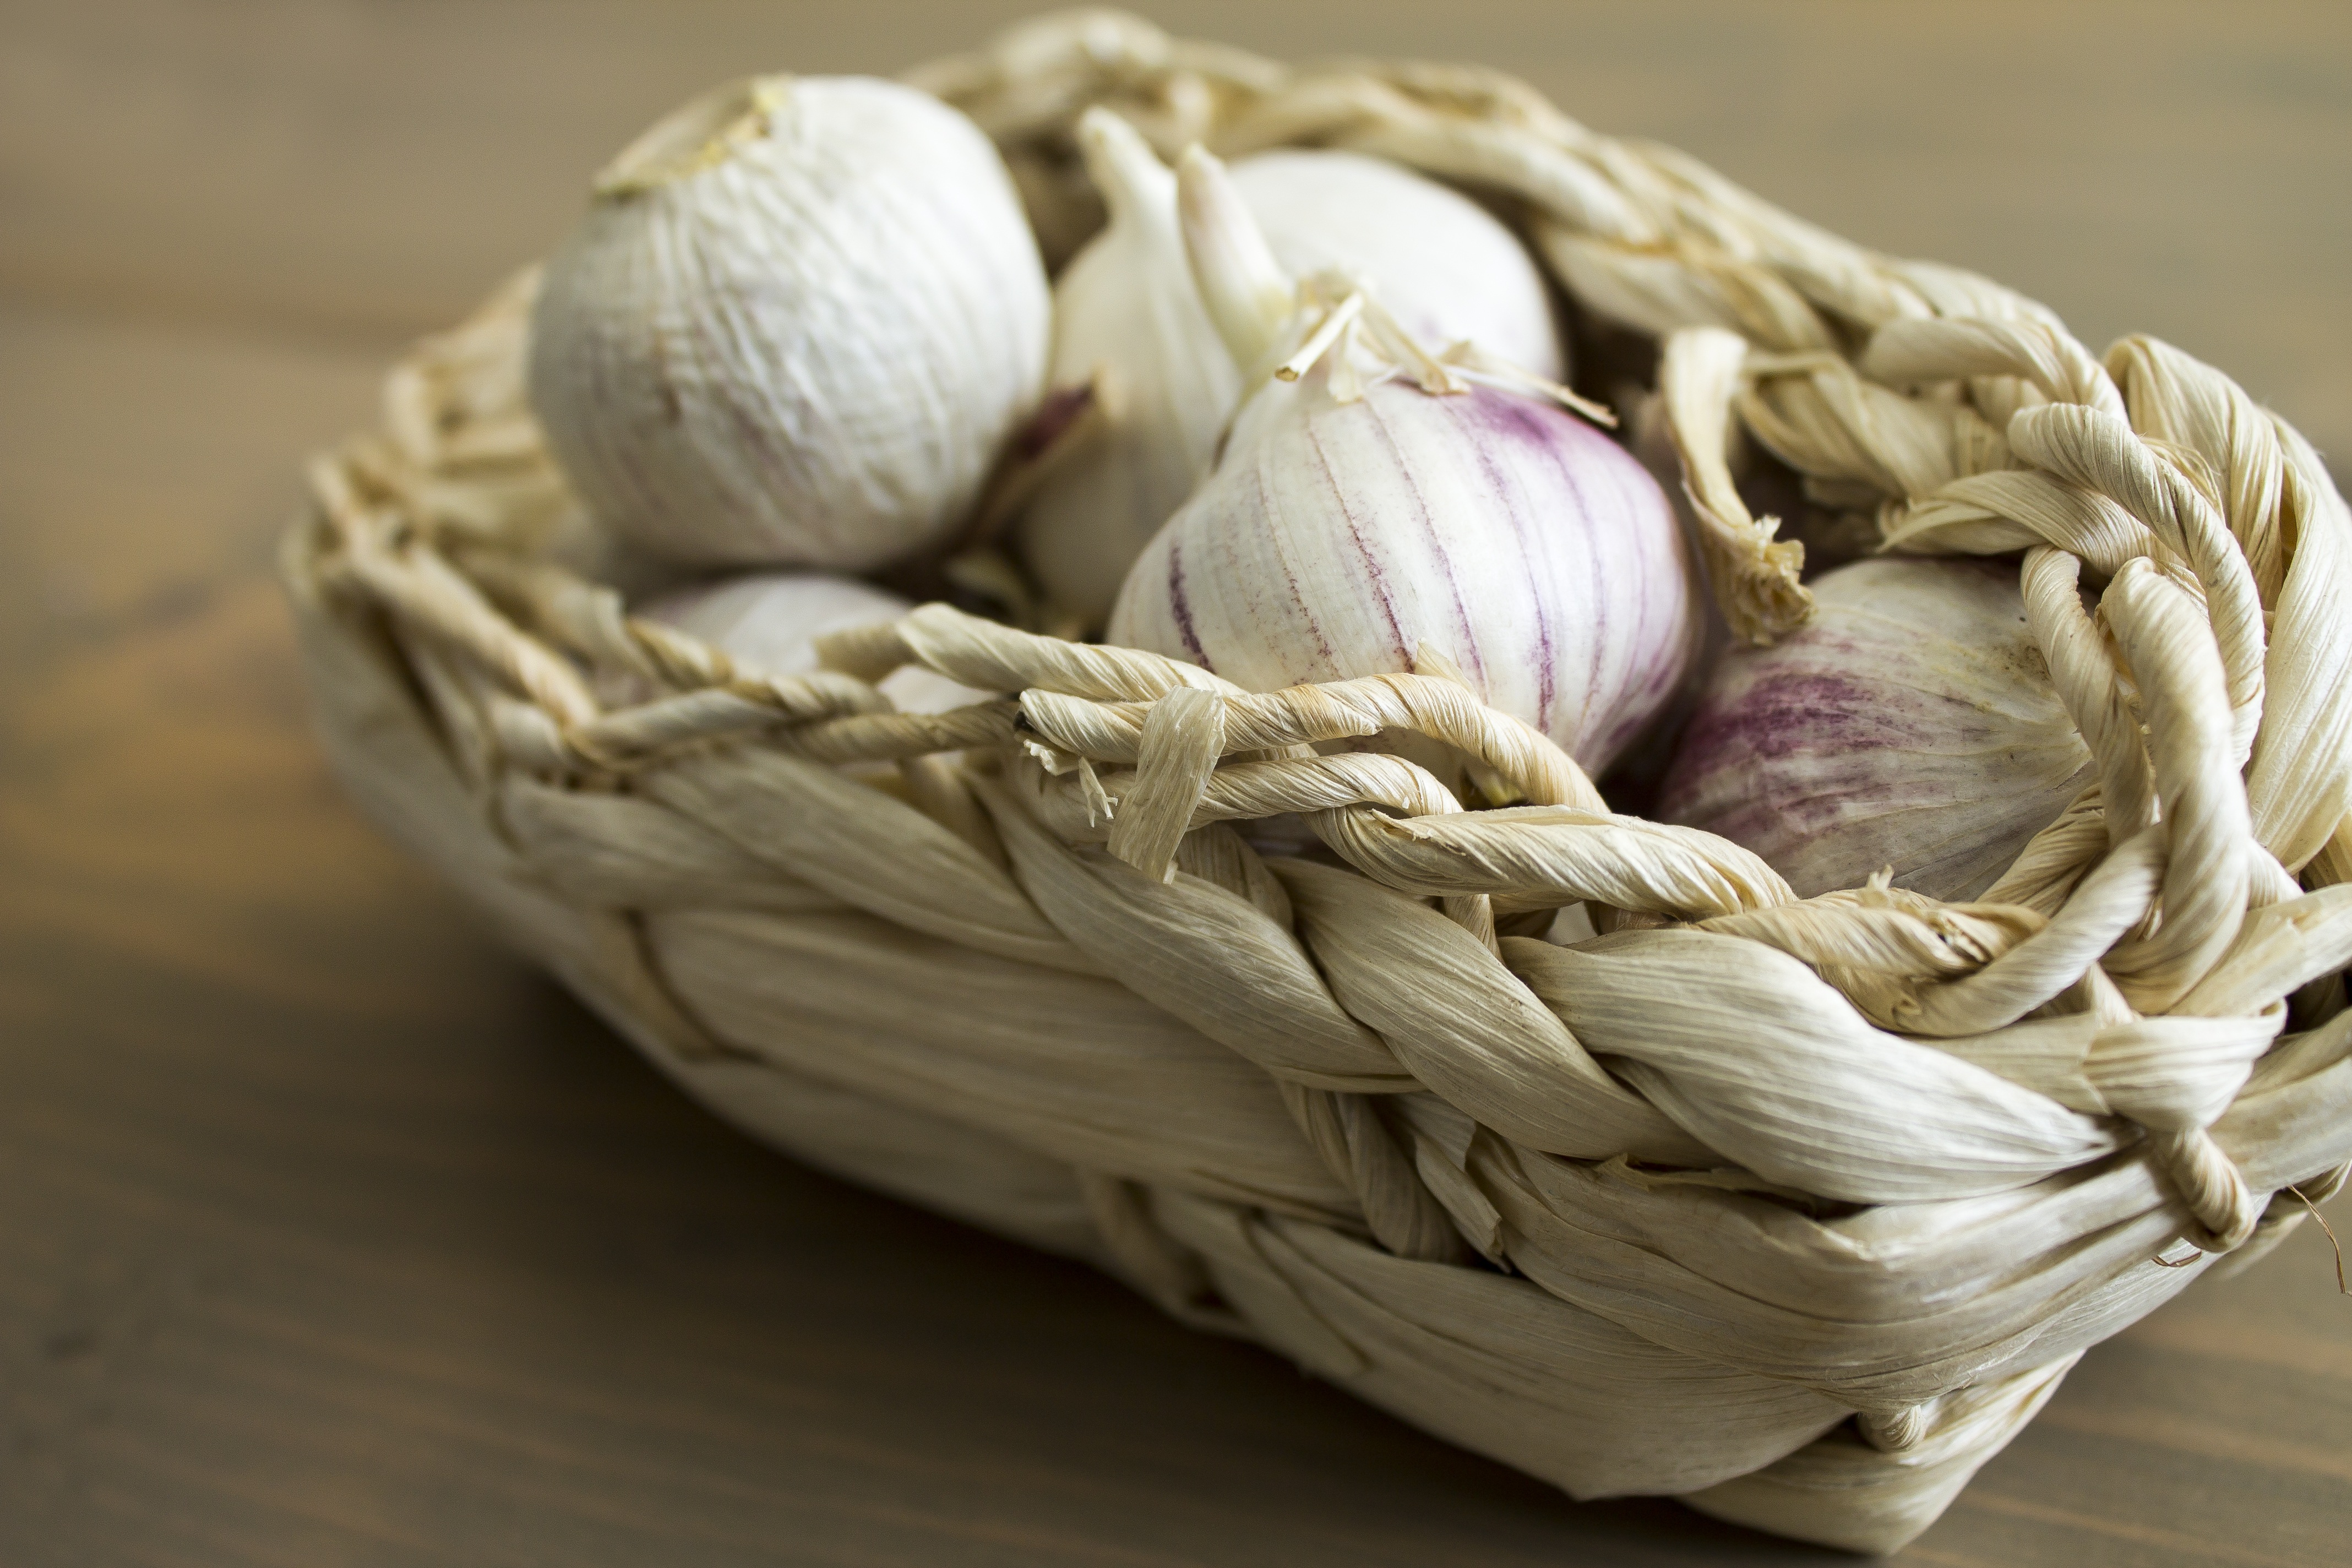
plant, flower, petal, food, cooking, ingredient, herb, garlic, produce, vegetable, fresh, kitchen, italy, basket, healthy, still life, tasty, thistle, raw, herbs, organic, flowering plant, grass family, land plant, onion genus